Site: brandenburg
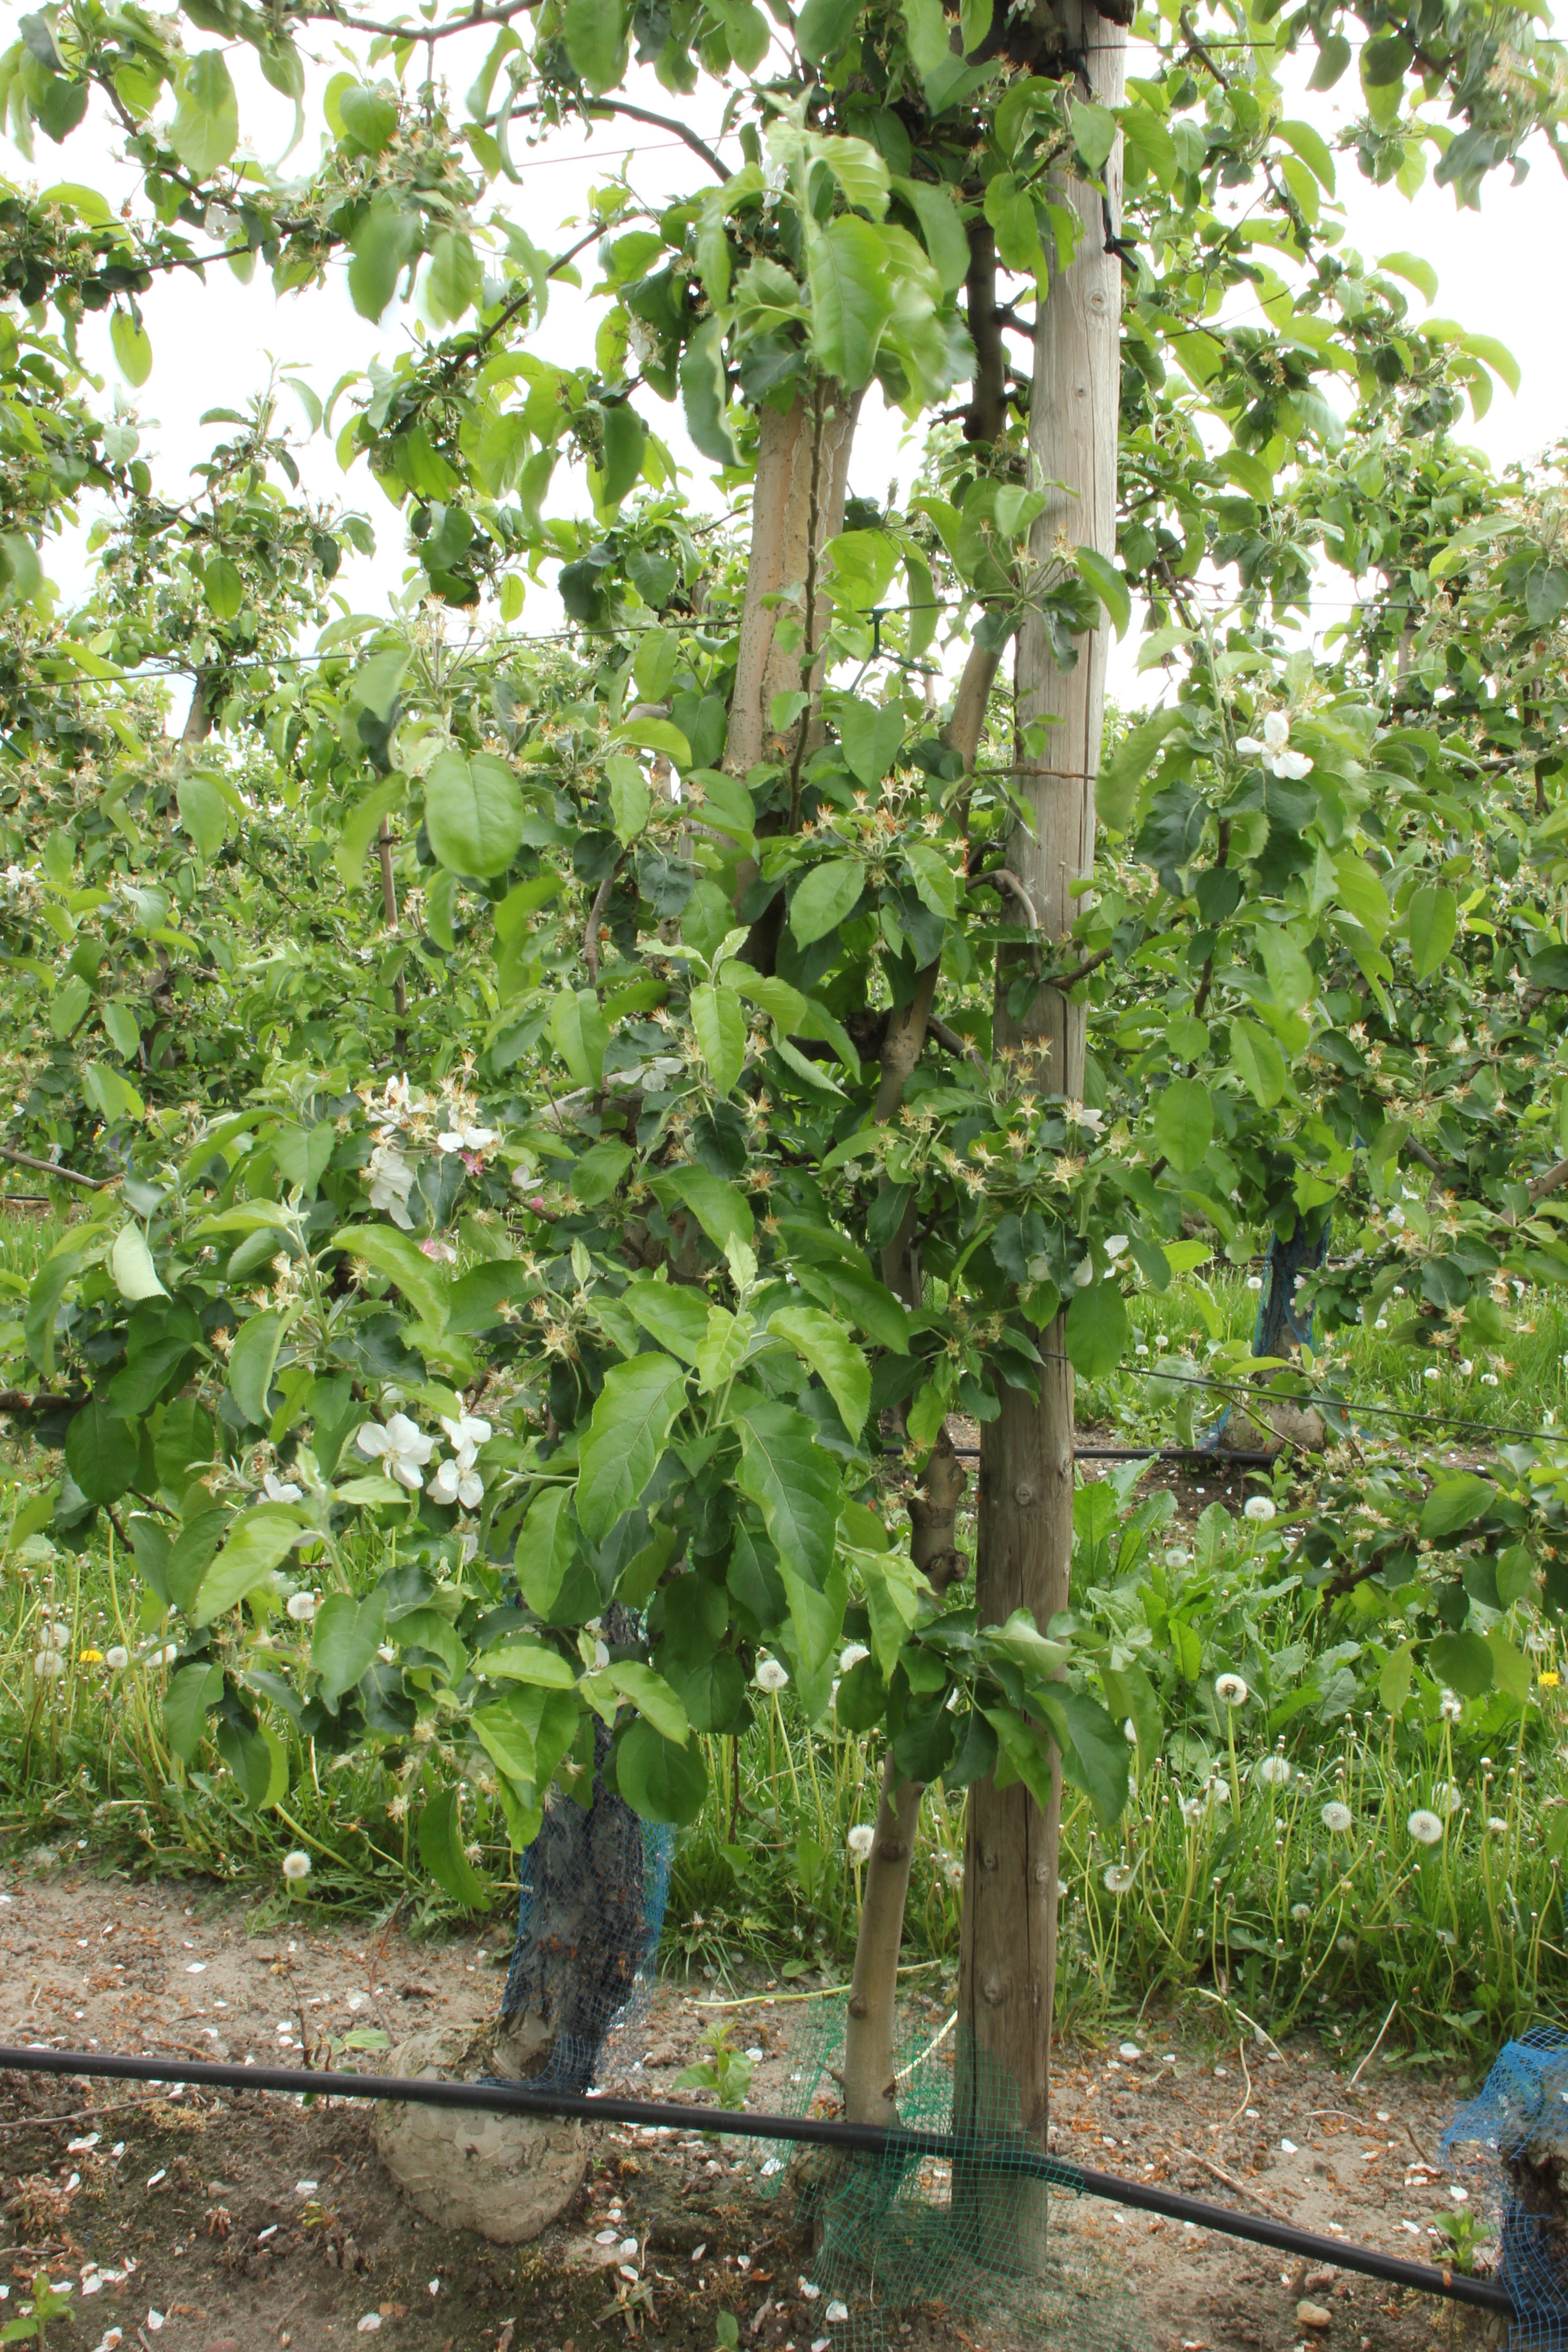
Growth stage (BBCH 67): Flowering